Ancient Celtic warfare

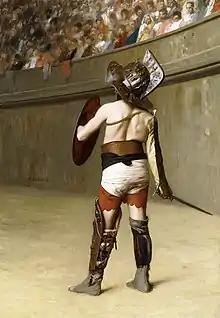
The Gallic Gladiator as depicted by Jean-Léon Gérôme. Many Celts who fought against the Romans would end up as Gladiators fighting in the arena for Roman entertainment.

While relatively little has been written about Celtic warfare at sea, the Gallic Veneti, a tribe dwelling on the southern coast of Armorica (Brittany), along the Gulf of Morbihan, was well known and renowned among the Gauls as a strong seafaring people.